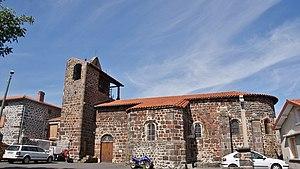
Église Sainte-Anne de Séneujols (43).
Séneujols est une commune française située dans le département de la Haute-Loire en région Auvergne-Rhône-Alpes.